William of Norwich

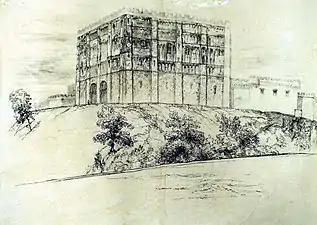
Norwich Castle

The Jewish community is thought to have been established in Norwich by 1135, although a Jew named Isaac was recorded in the Domesday Book in 1086. Most of the Jewish community lived in the Jewry, the Jewish quarter of the city, close to the castle. They were closely associated with the ruling Anglo-Norman class, and were under their protection.